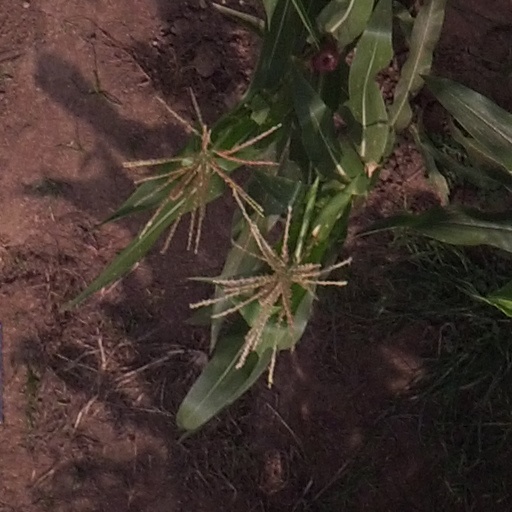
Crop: maize; corn